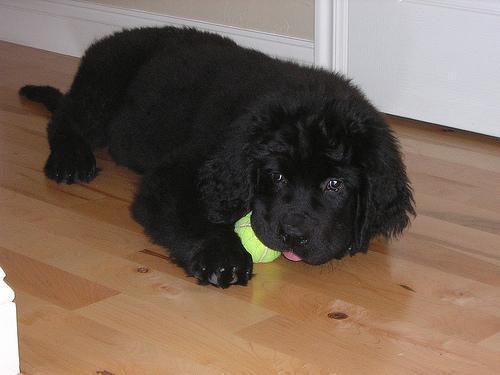
Newfoundland